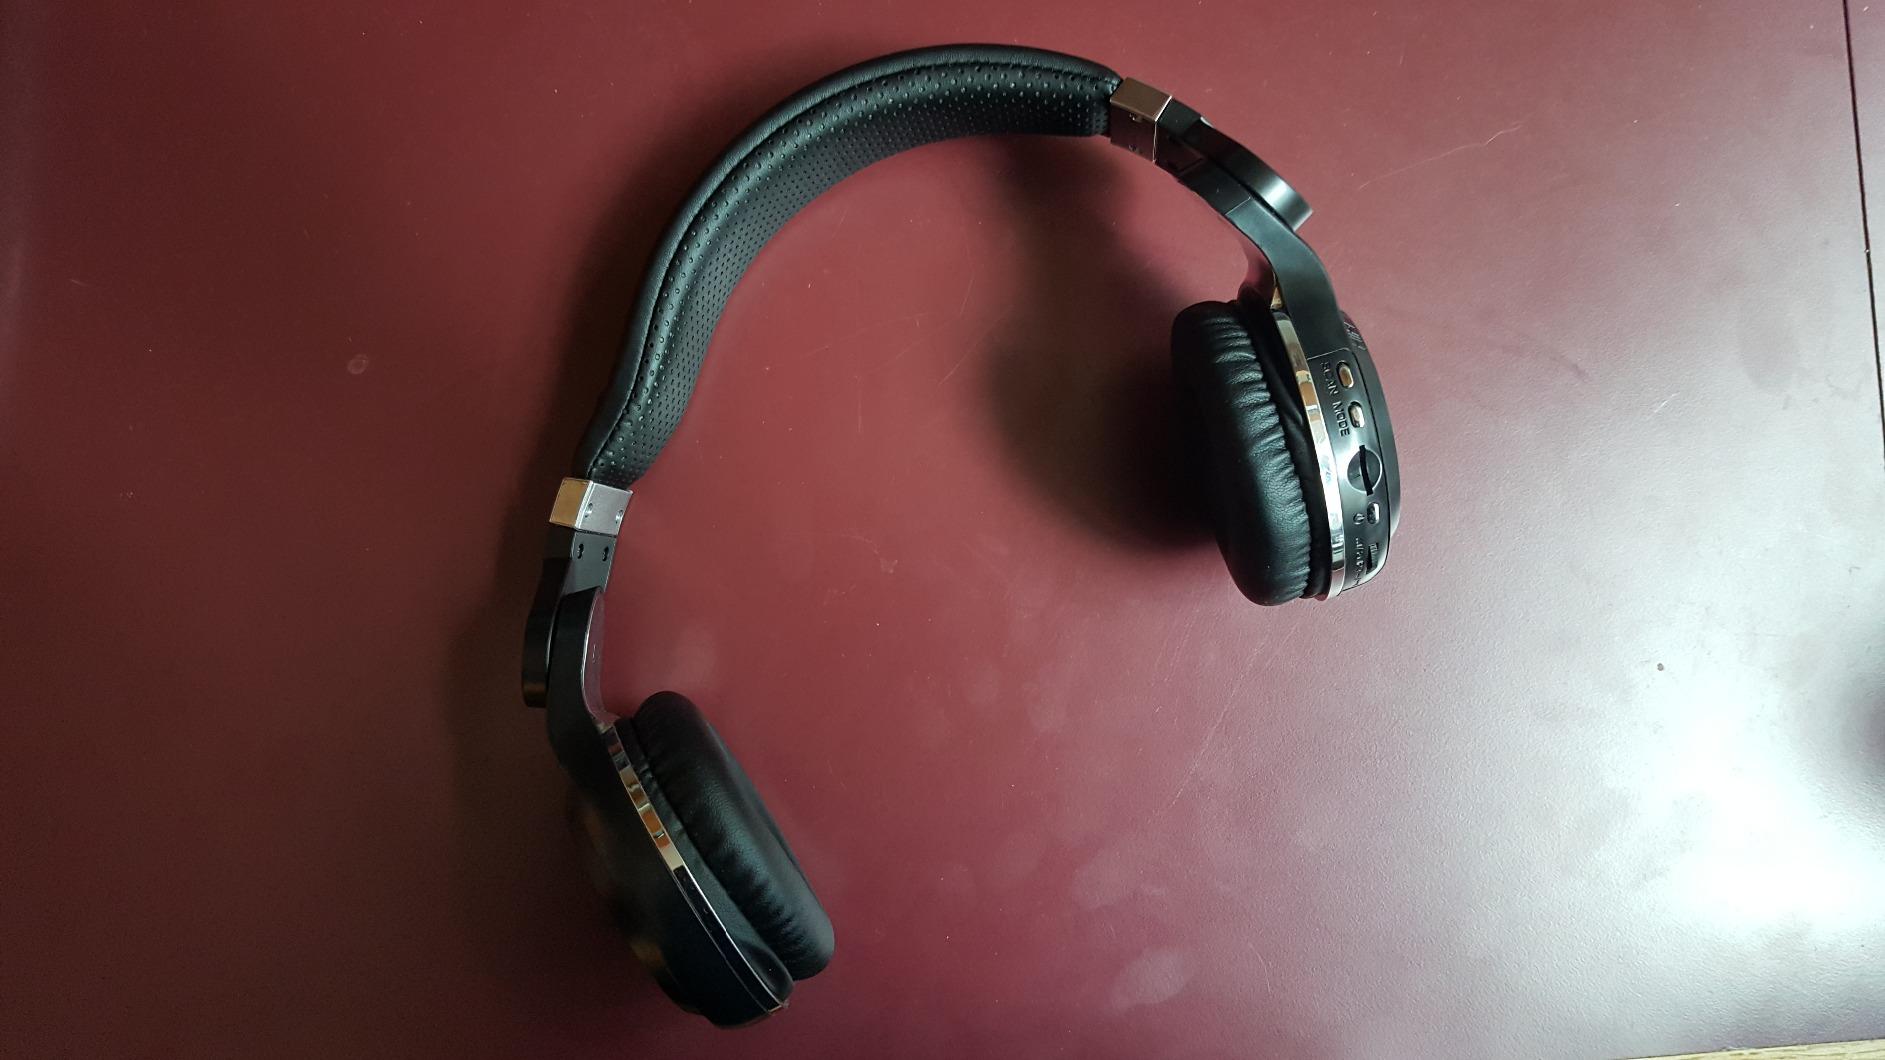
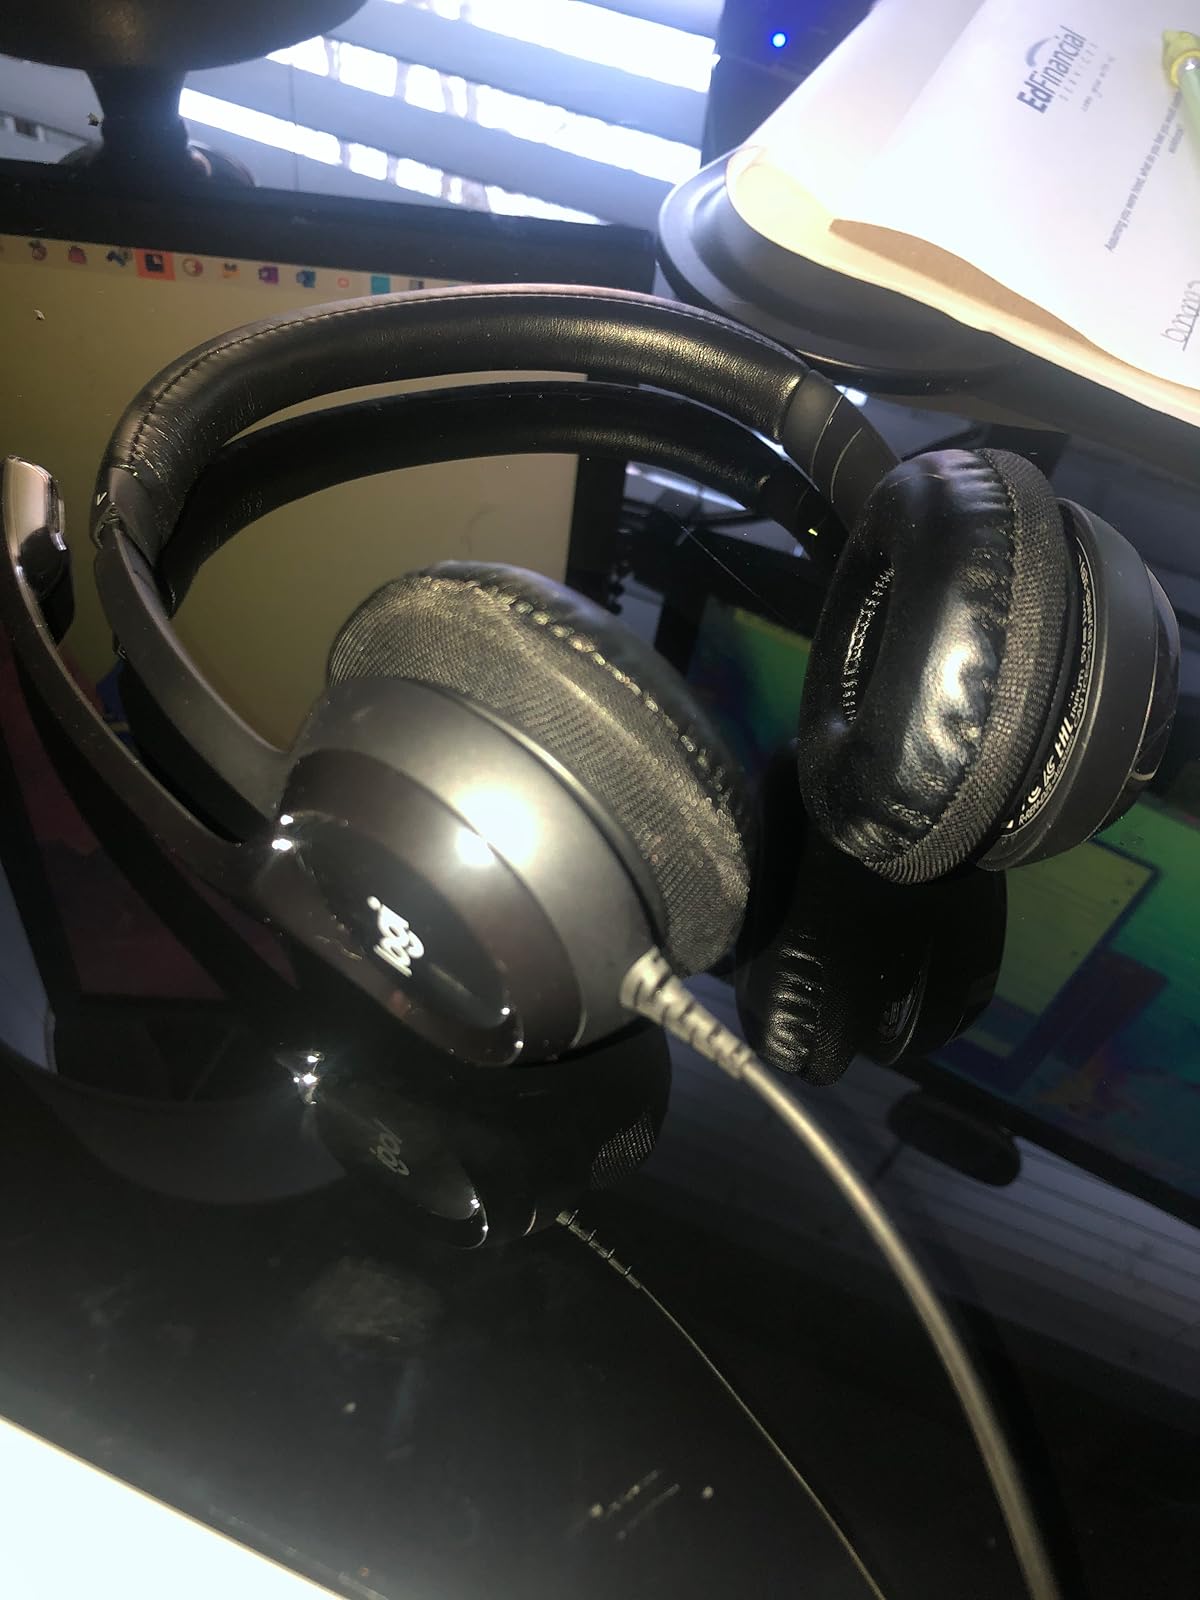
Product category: headphones
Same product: no